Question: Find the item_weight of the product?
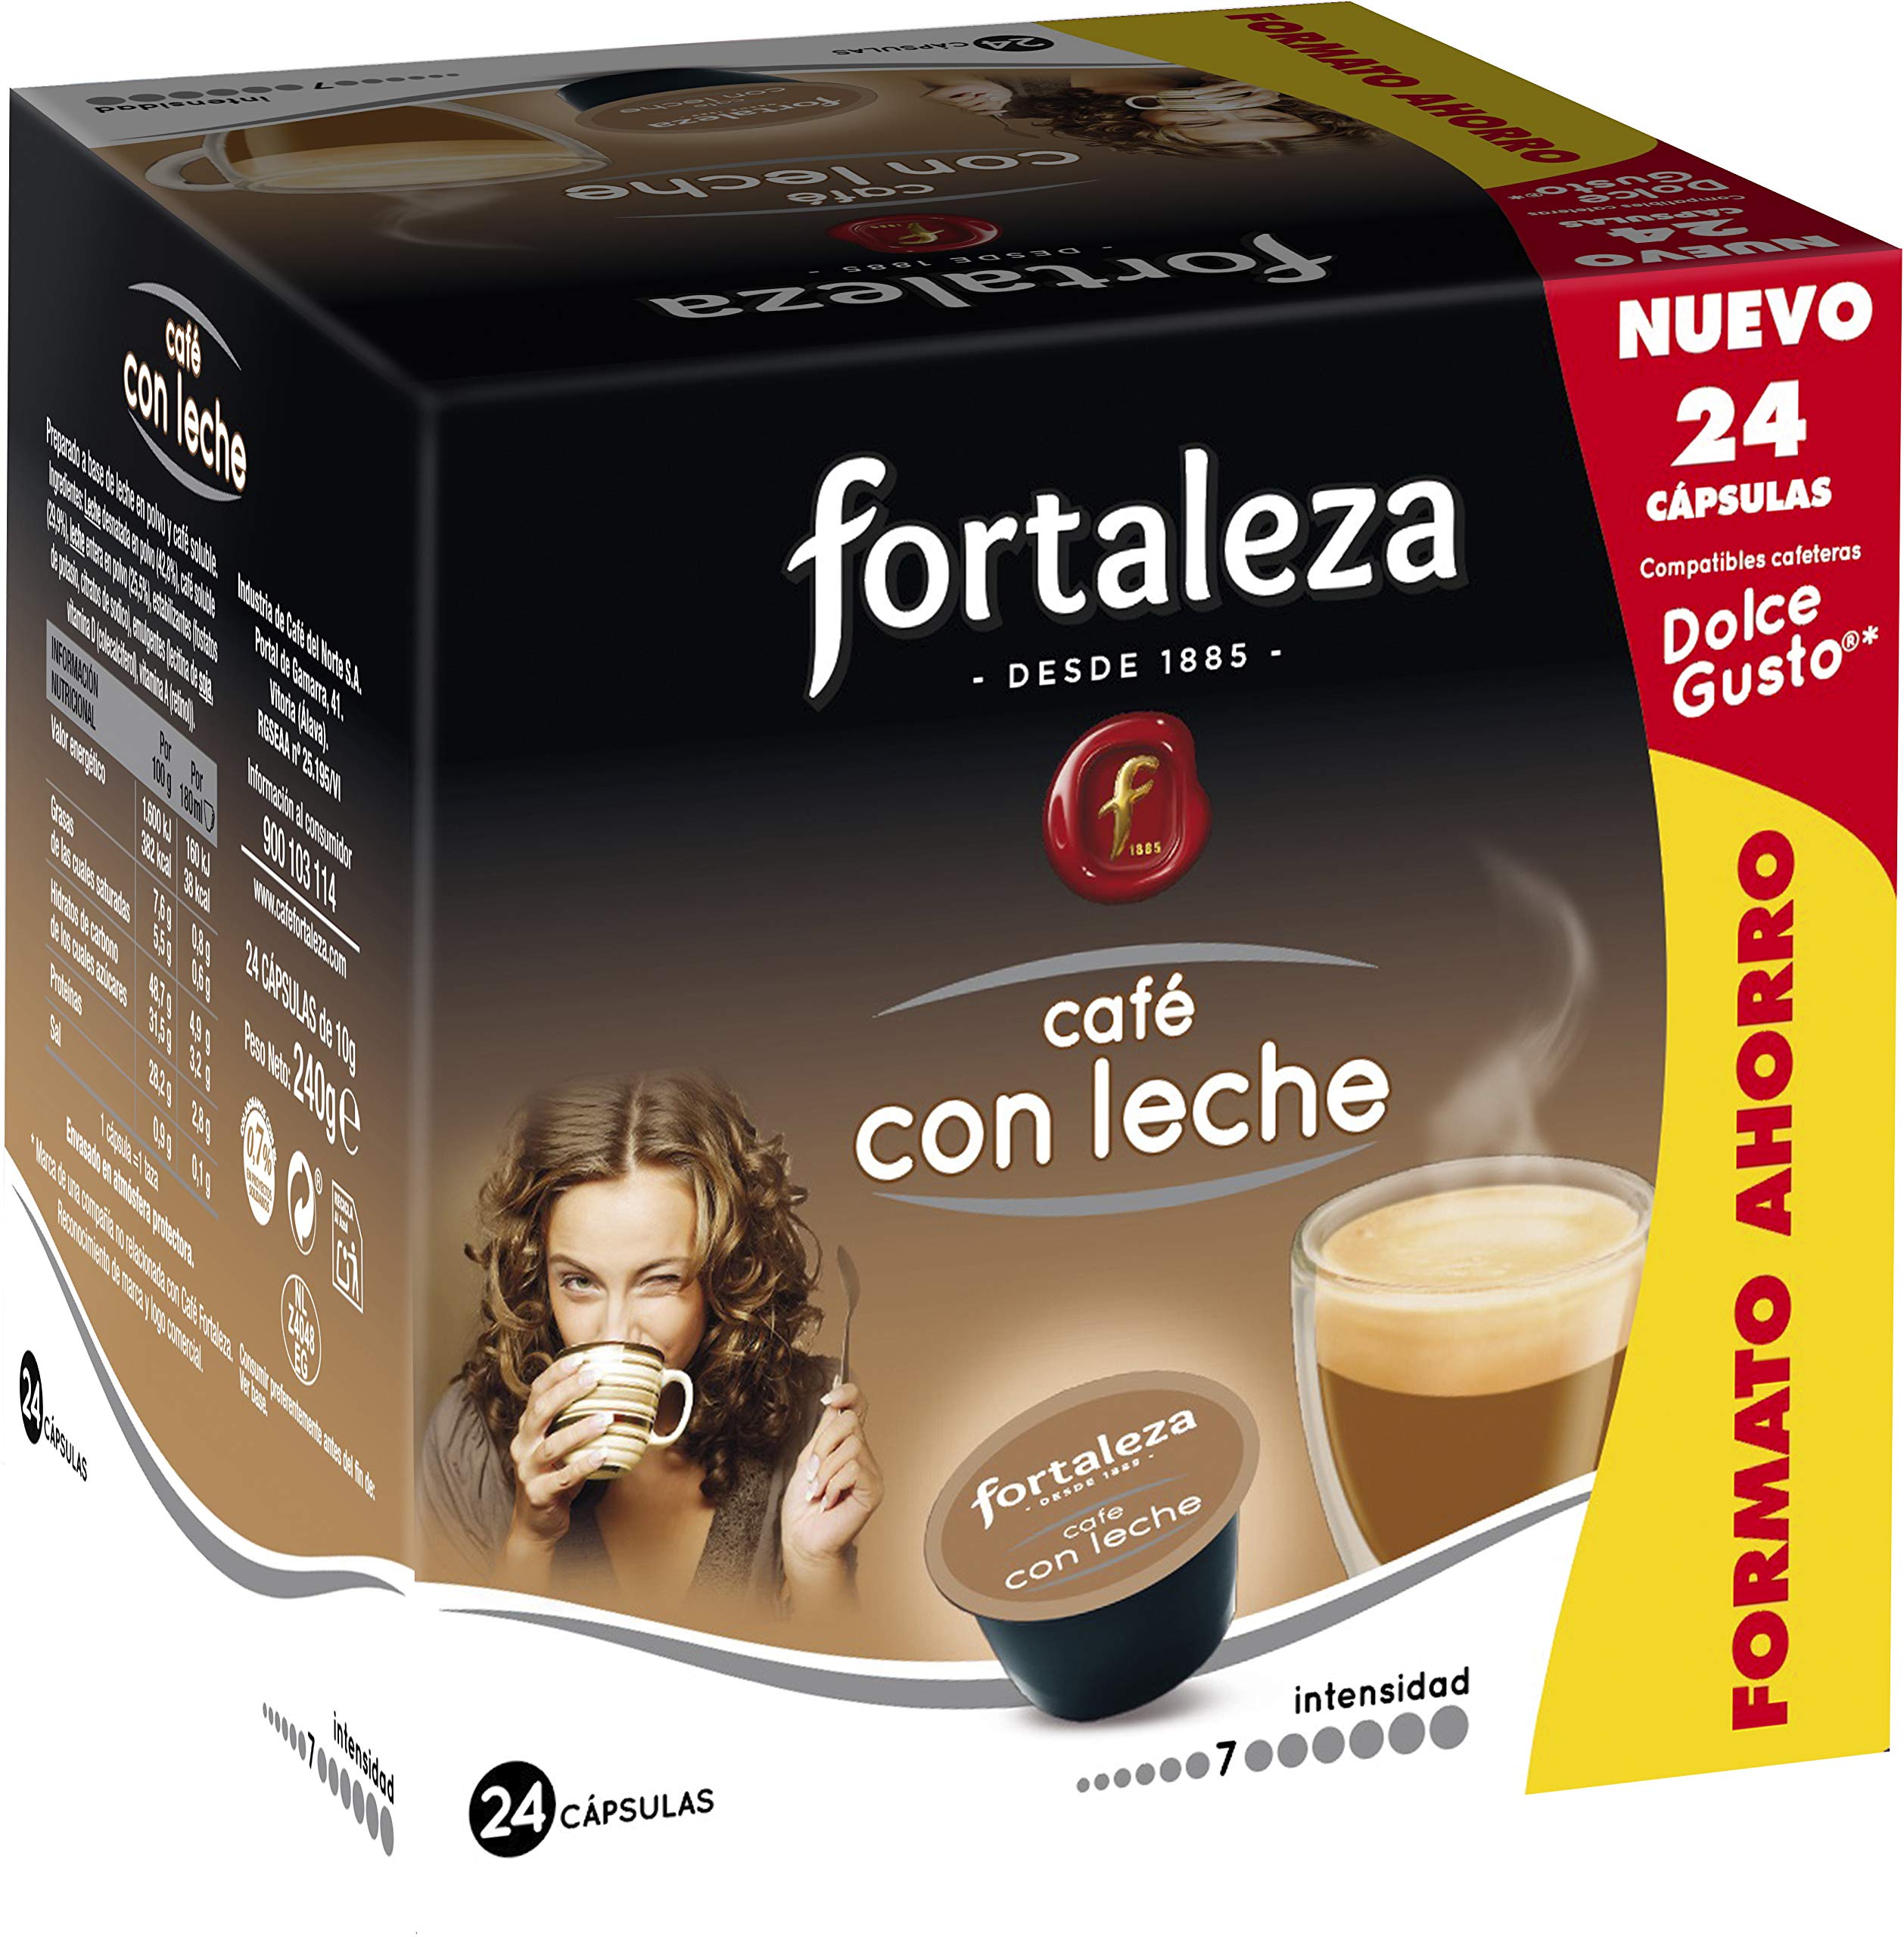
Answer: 10.0 gram